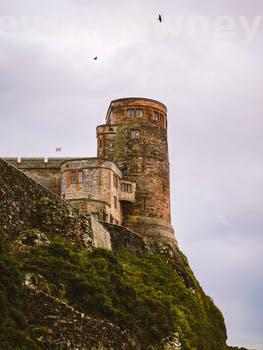
Label: Watermark